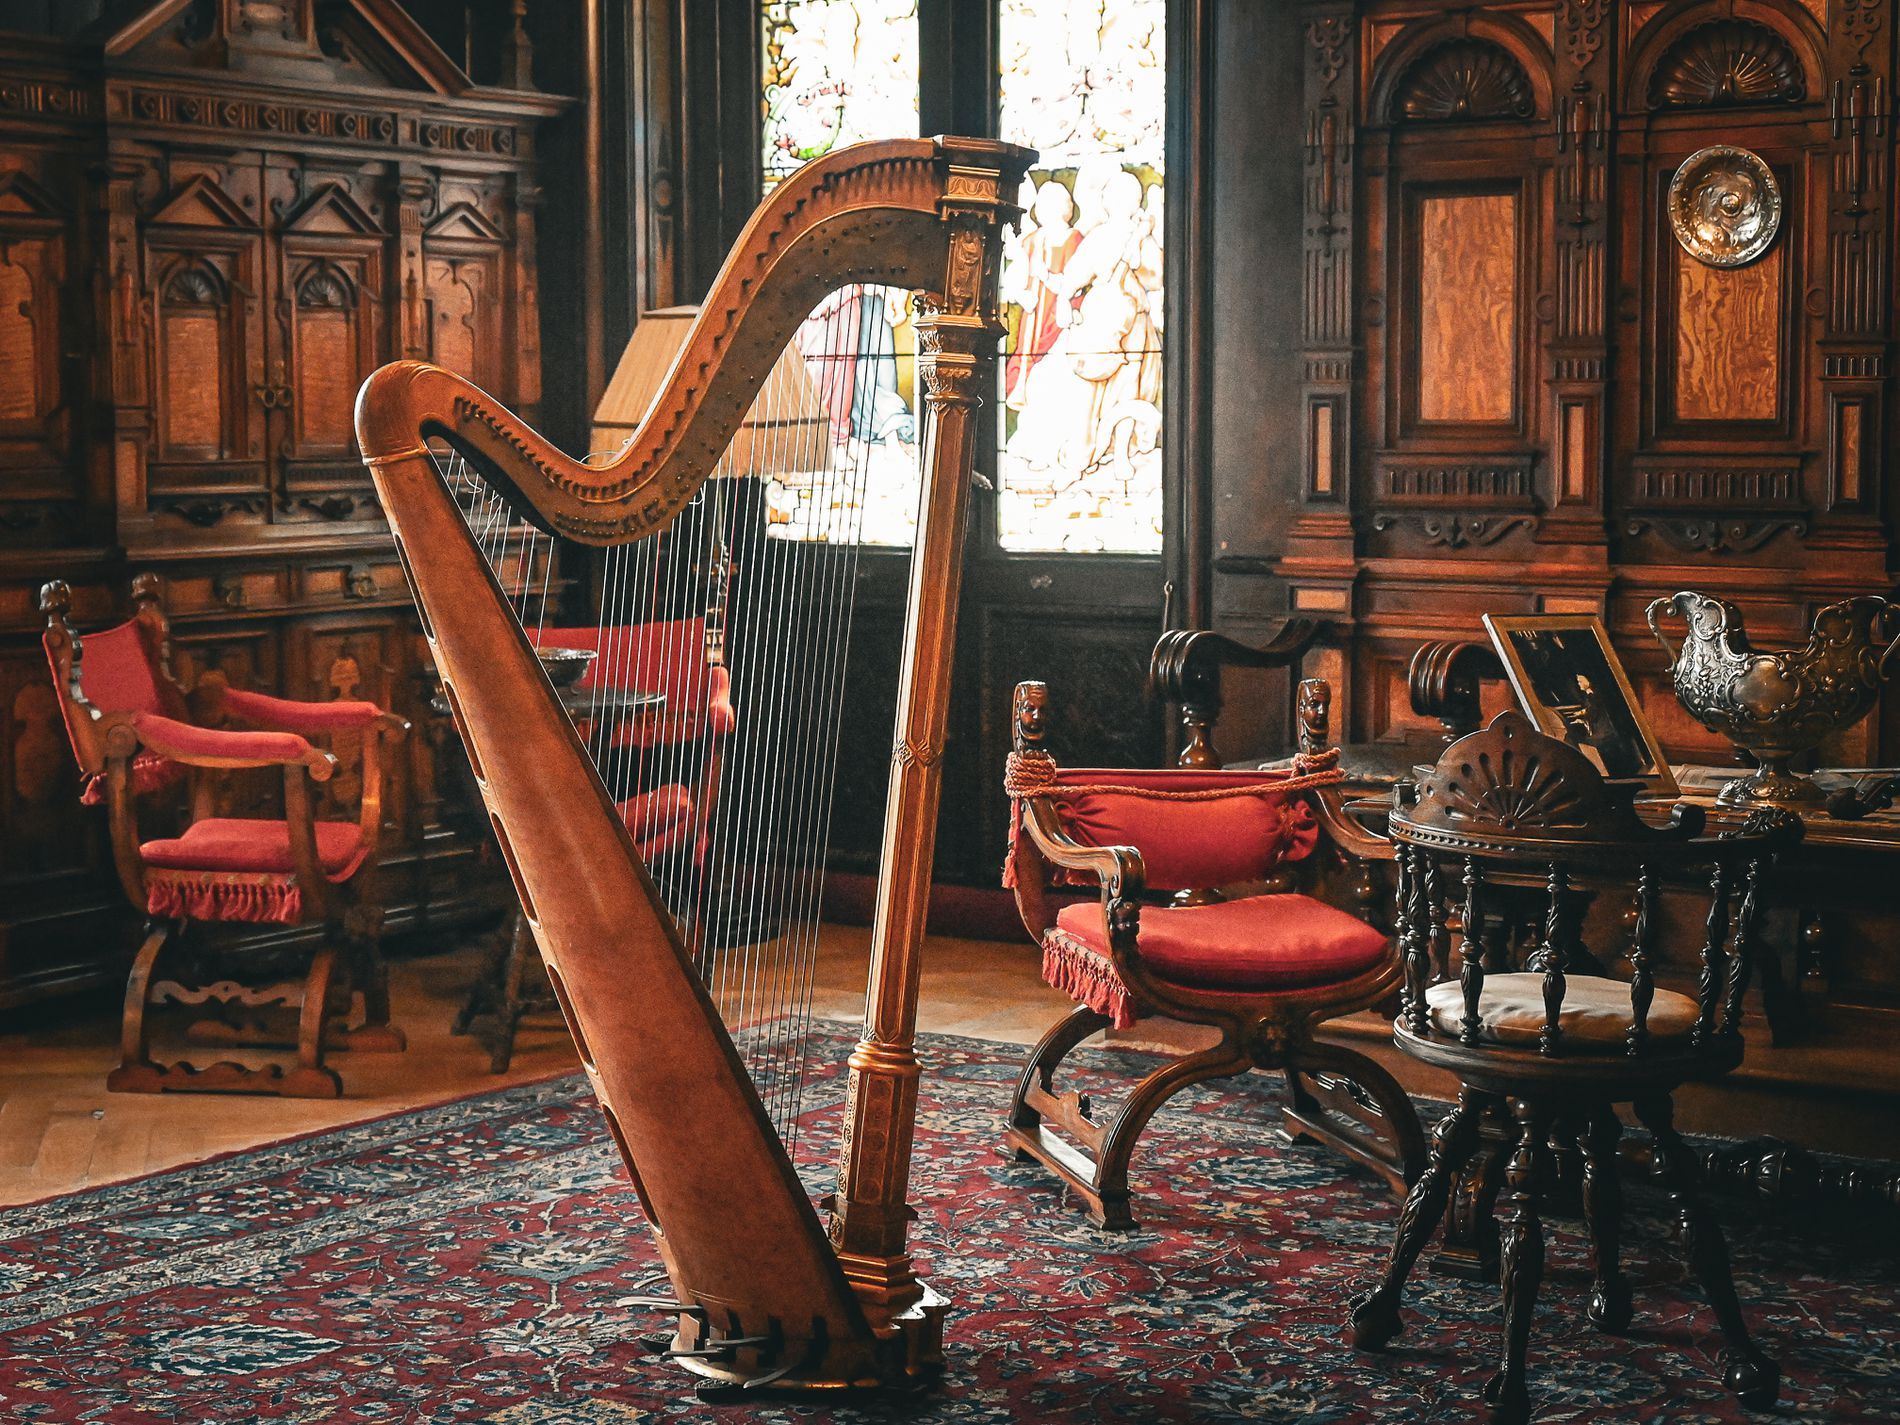
Harp in a classic room
This image shows a harp, chairs, a large door with colorful glass, and furniture. There is a photo frame and home decoration. There is a rug on the ground.
Medium shot. This scene shows a classic room with a harp. The mood is classic. The atmosphere feels elegant and old. The setting seems to be indoors.
Labels: Indoors, Interior Design, Musical Instrument, Harp, Wood, Person, Chair, Furniture, Hardwood, Home Decor, Architecture, Building, Foyer, rug, chairs, window, Door, Frame, Room, Glass
Camera: NIKON CORPORATION NIKON Z 6_2
Lens: NIKKOR Z 24-200mm f/4-6.3 VR
Aperture: F5.6
Exposure: 1/60 sec
ISO: 12800
Focal length: 50.0 mm